Economy of Hispania

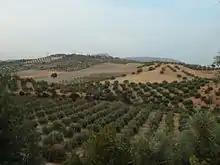
Olives in the province of Granada.

Of the agricultural production of Hispania since the 2nd century BC, the cultivation of olives, especially along the Mediterranean coast and Betic Tarragona, stands out. Under the Romans, the province of Bética specialized in the production of olive oil for export to Rome and northern Europe.